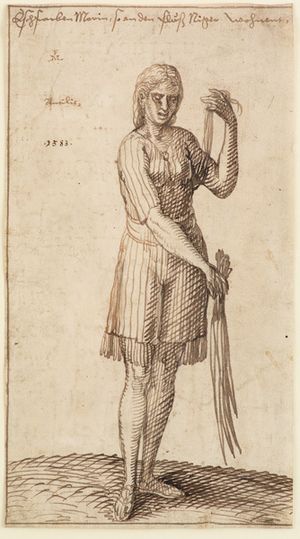
Melchior Lorck / De sidste spor
Melchior Lorck, "Askefarvet morisk kvinde, som lever ved Niger-floden", 1583
Melchior Lorck (1527-1626), Askefarvet morisk kvinde, som lever ved Niger-floden, 1583
Melchior Lorck anses for at være den første betydningsfulde grafiker i dansk kunsthistorie. Han var af dansk-tysk oprindelse, født i Slesvig som søn af den flensborgske rådmand Thomas Lorck og hans kone Anna. Lorck fremstillede en meget grundig visuel optegnelse af livet og traditionerne i Tyrkiet i 1500-tallet, som stadig er en unik kilde til viden og forskning. Han er den første danske kunstner, om hvem en væsentlig biografi kan skrives, og som med sikkerhed kan tilskrives mange kunstværker.